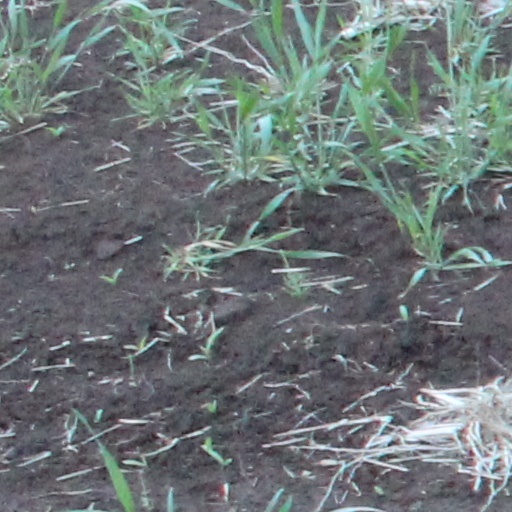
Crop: wheat